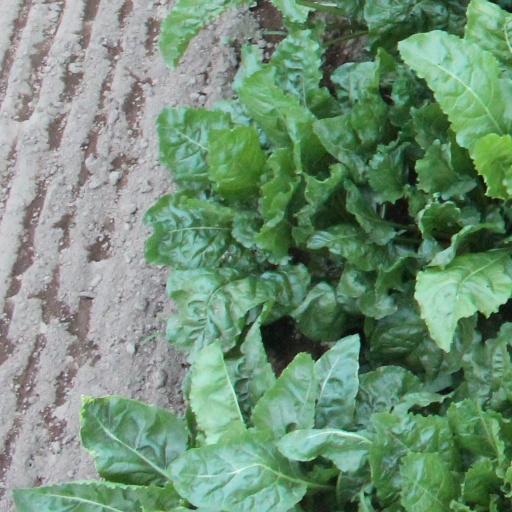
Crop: sugar beet